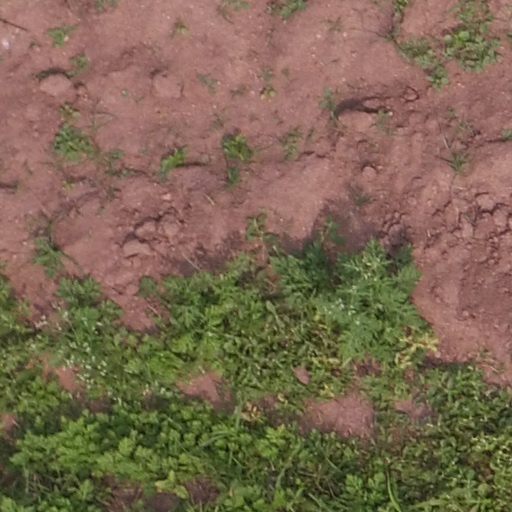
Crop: maize; corn